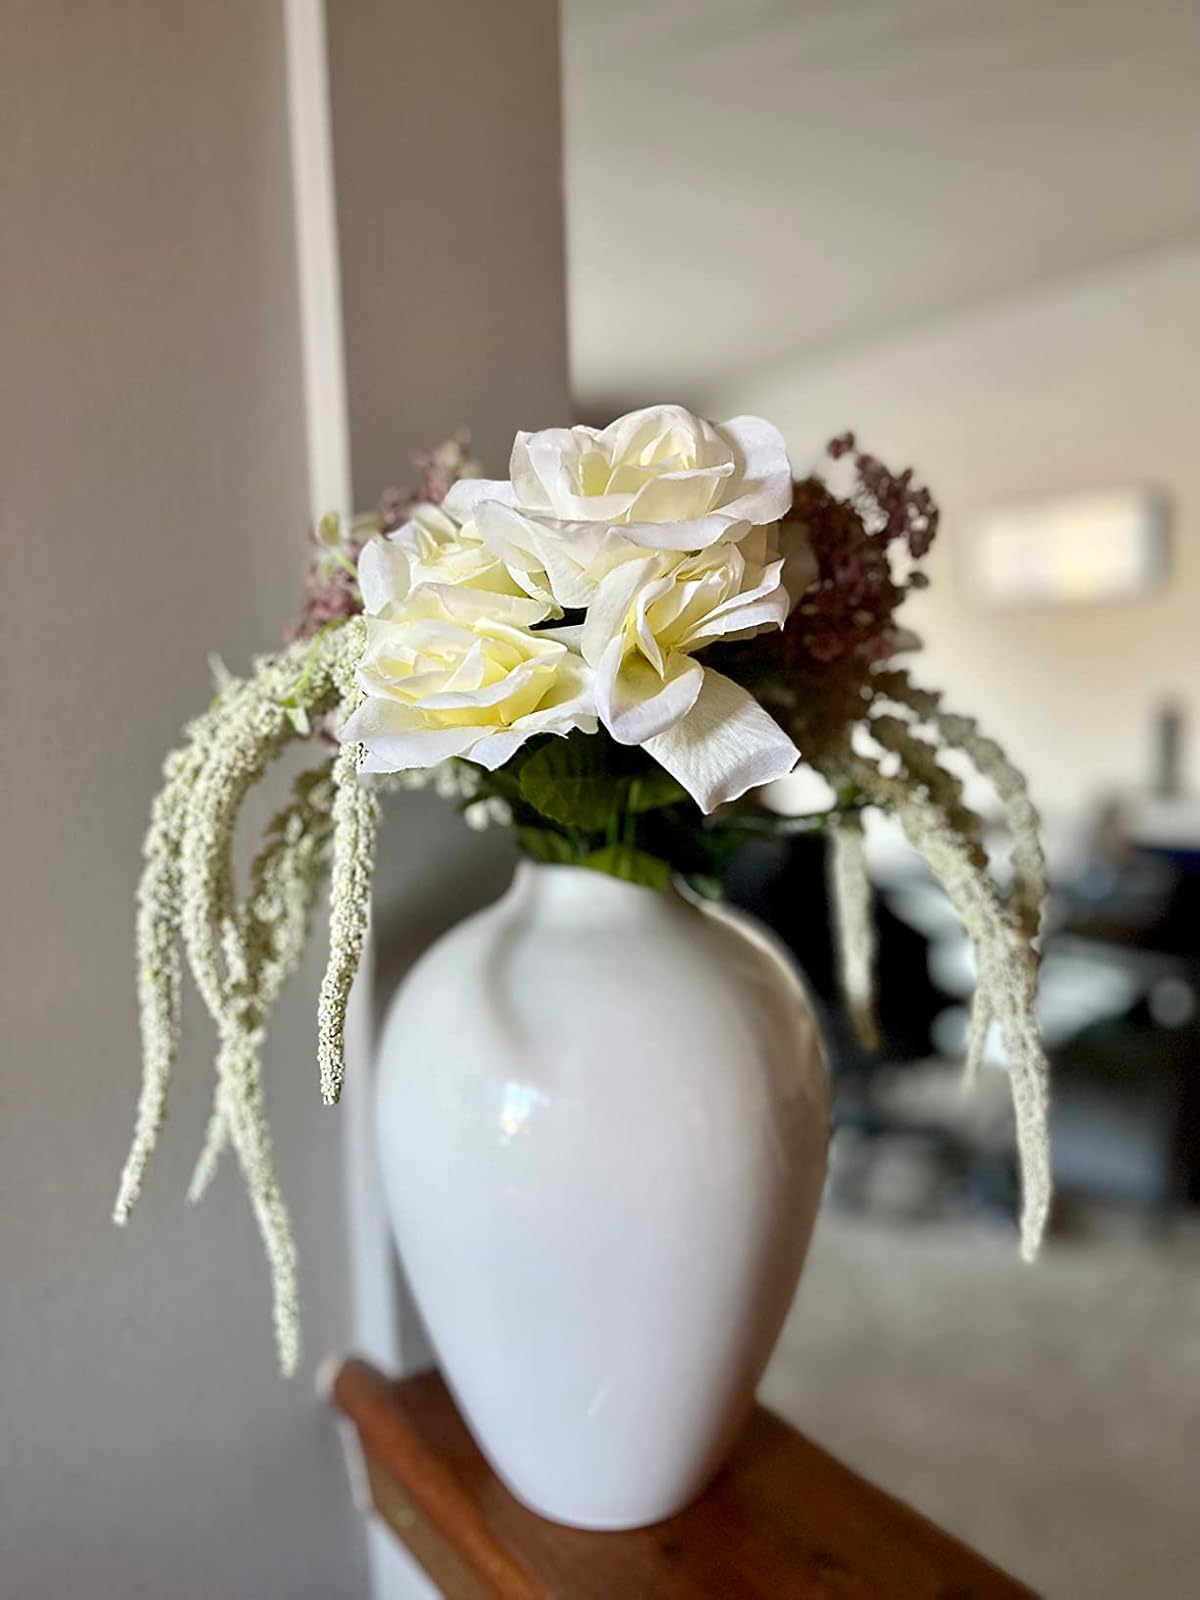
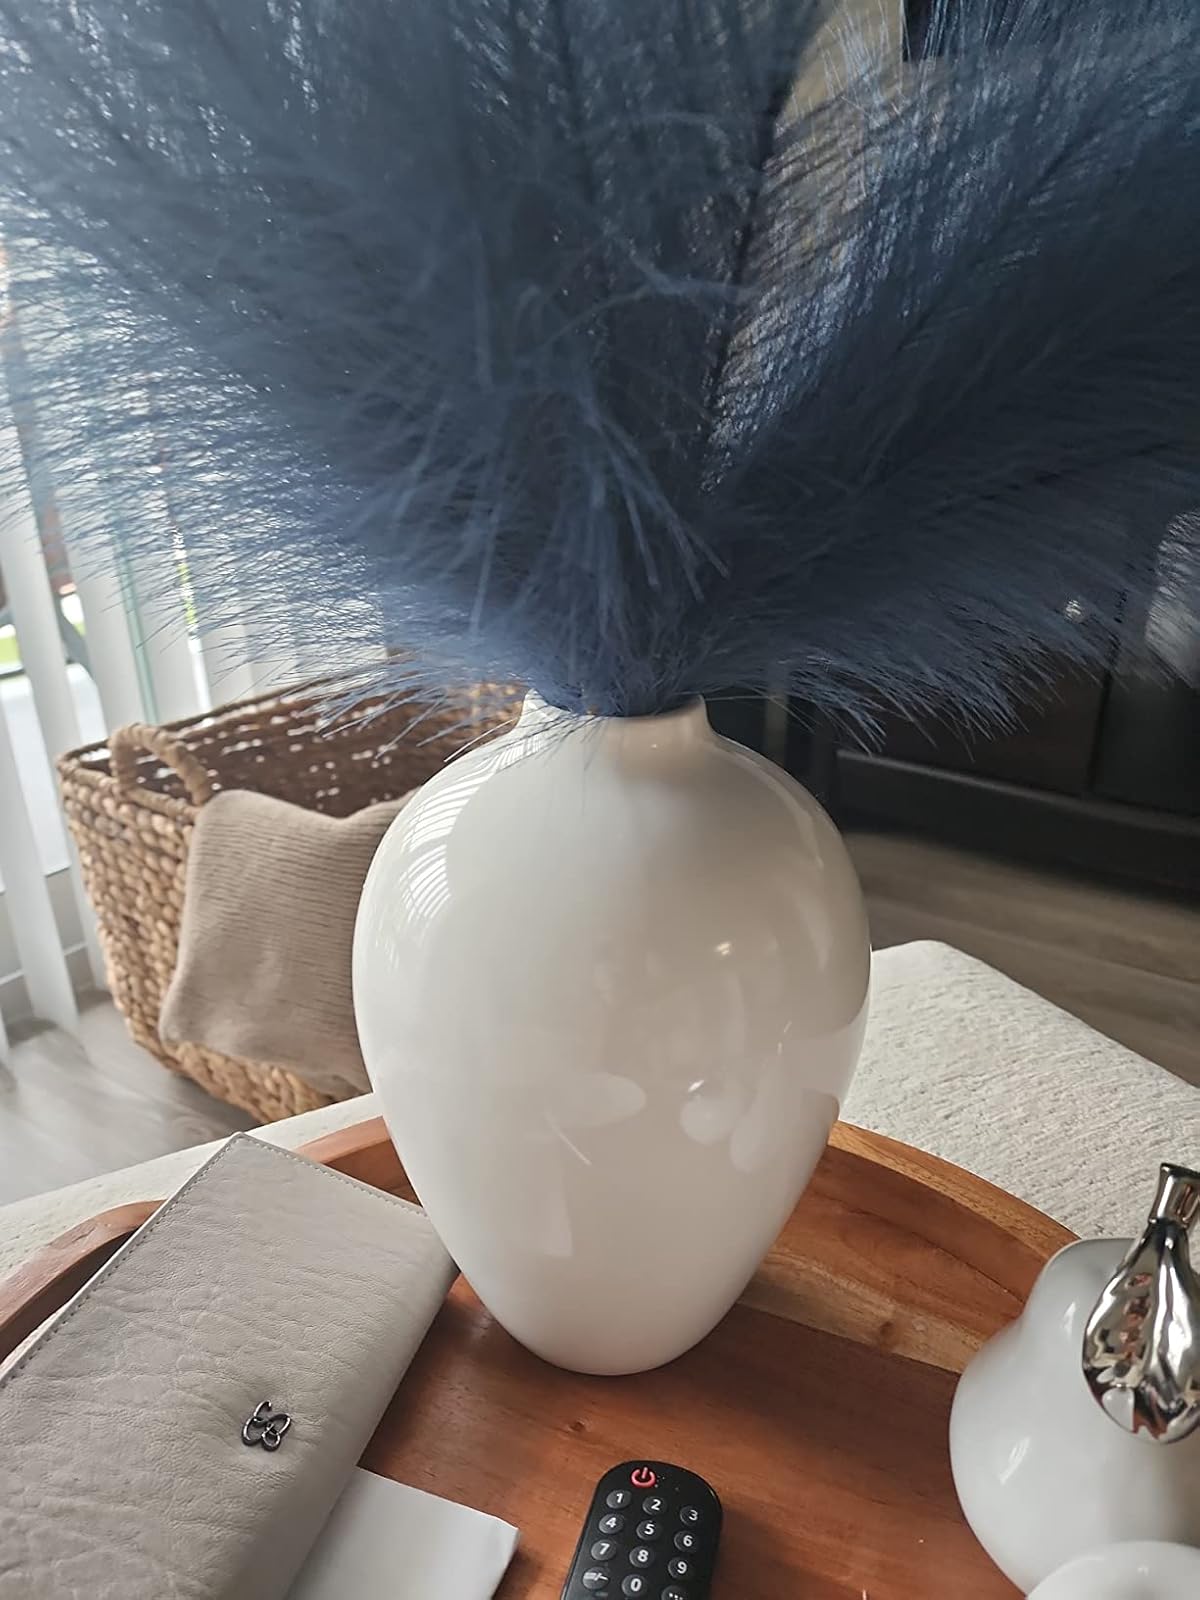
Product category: vase
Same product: yes